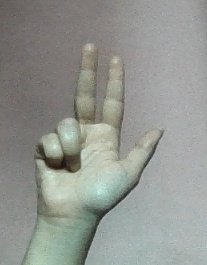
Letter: al